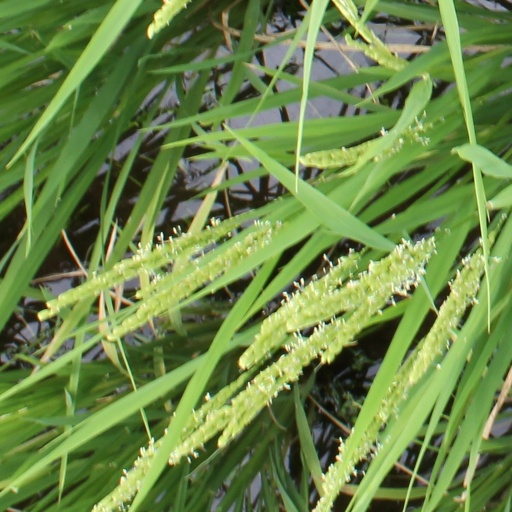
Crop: rice